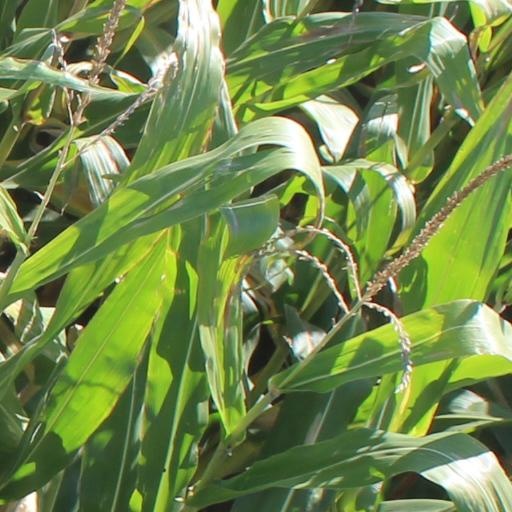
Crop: maize; corn